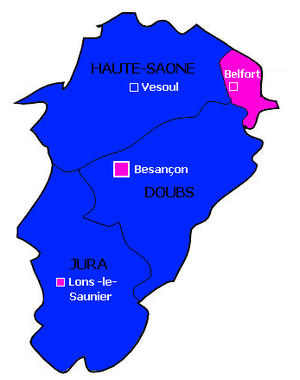
Résultats du premier tour des régionales en Franche-Comté.
Les élections régionales françaises de 2010 ont eu lieu les 14 et 21 mars en Franche-Comté.